R.S.V.P. (2002 film)

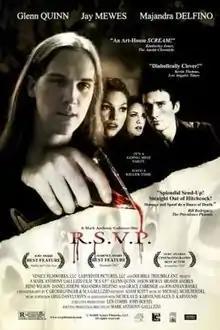
Film poster

R.S.V.P. is a 2002 American dark comedy suspense film written and directed by Mark Anthony Galluzzo. The film features Glenn Quinn of "Roseanne" and "Angel" fame in his final role.